Effects of Hurricane Irma in Florida

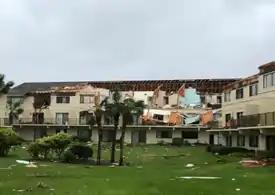
Damage caused by the EF2 tornado in Crescent Beach

The strongest wind speed in Polk County was a gust of at an Automatic Position Reporting System (APRS) weather station near Bartow. Winds damaged many homes and businesses, uprooted trees, and downed power lines. About 80% of Polk County was left without electricity. Precipitation amounts were generally at least , with a peak total of in Davenport. An EF2 tornado touched down near Lakeland, snapping seven electrical poles. Throughout the county, 96 businesses or homes were destroyed, 1,604 sustained extensive damage, and 7,710 received minor damage. Public and private property damage was estimated at $69 million – mostly from wind damage – while there was also about $93.5 million in damage to citrus plants. Three indirect deaths occurred; one from carbon monoxide poisoning from a generator; another when a man experienced heart failure while cleaning-up after the storm; and a third when an elderly man fell at a hurricane shelter.